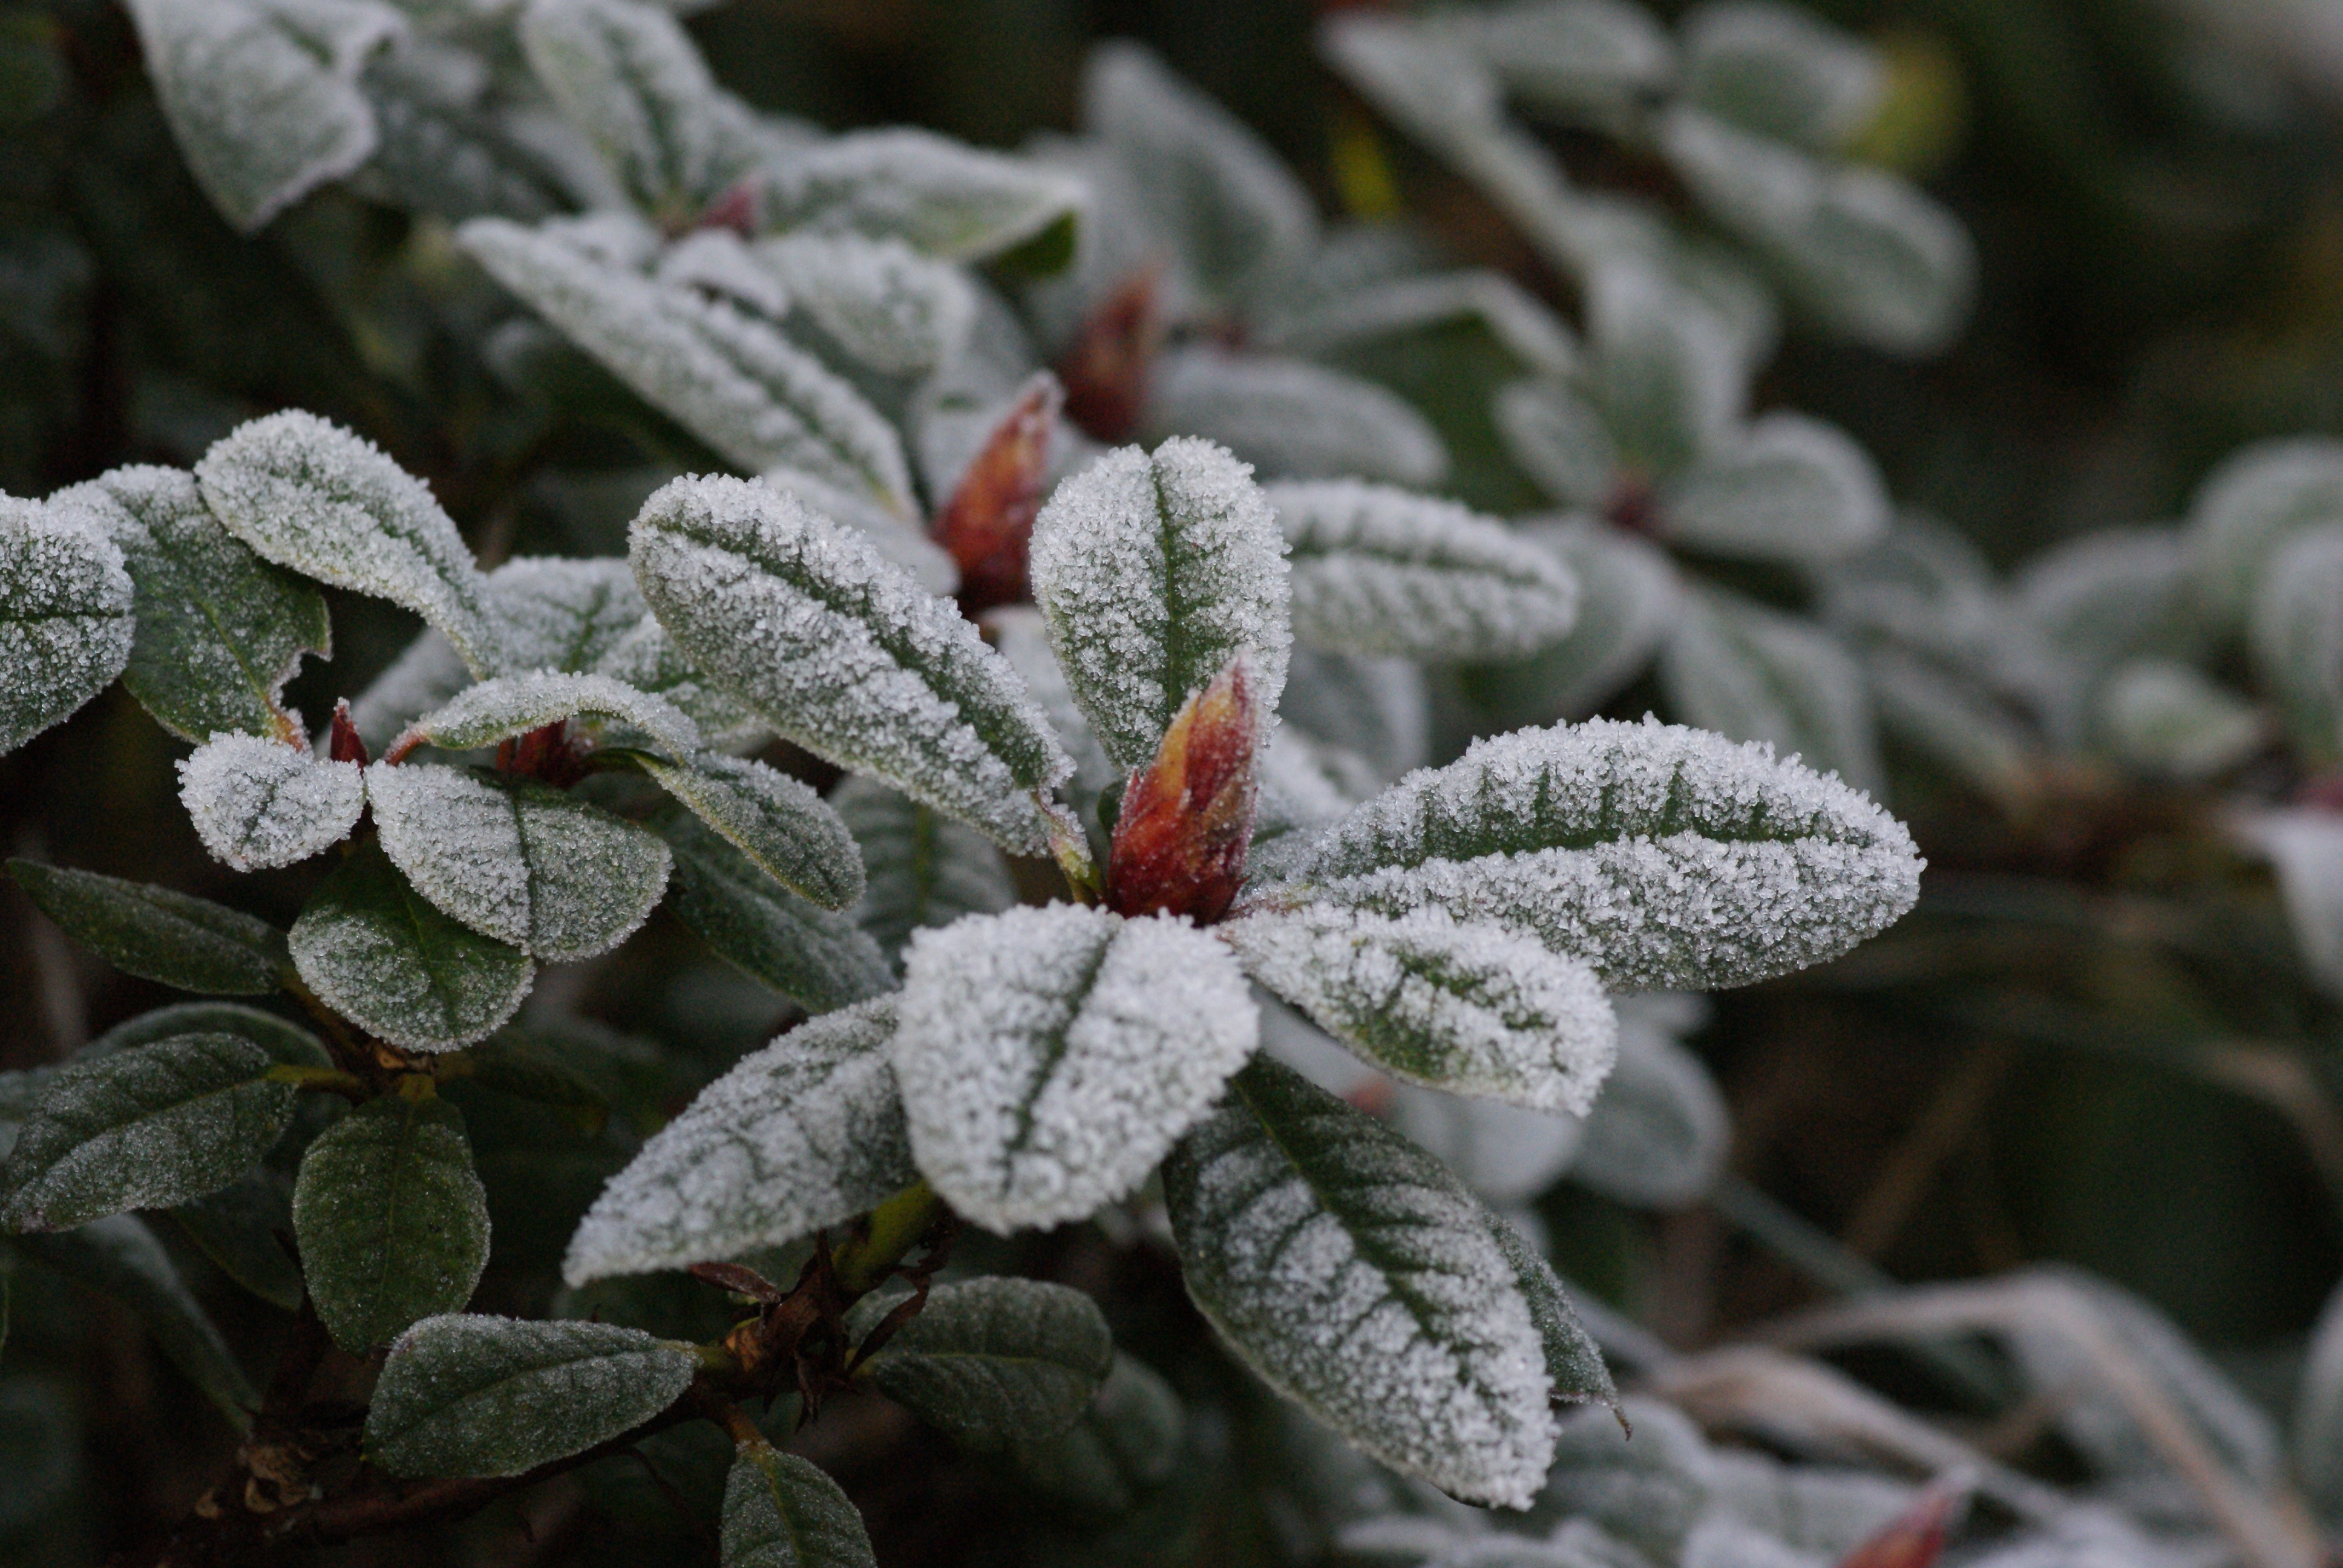
tree, branch, snow, winter, plant, leaf, flower, frost, herb, evergreen, botany, frozen, flora, button, leaves, spruce, shrub, rhododendron, flowering plant, freezing rain, woody plant, land plant